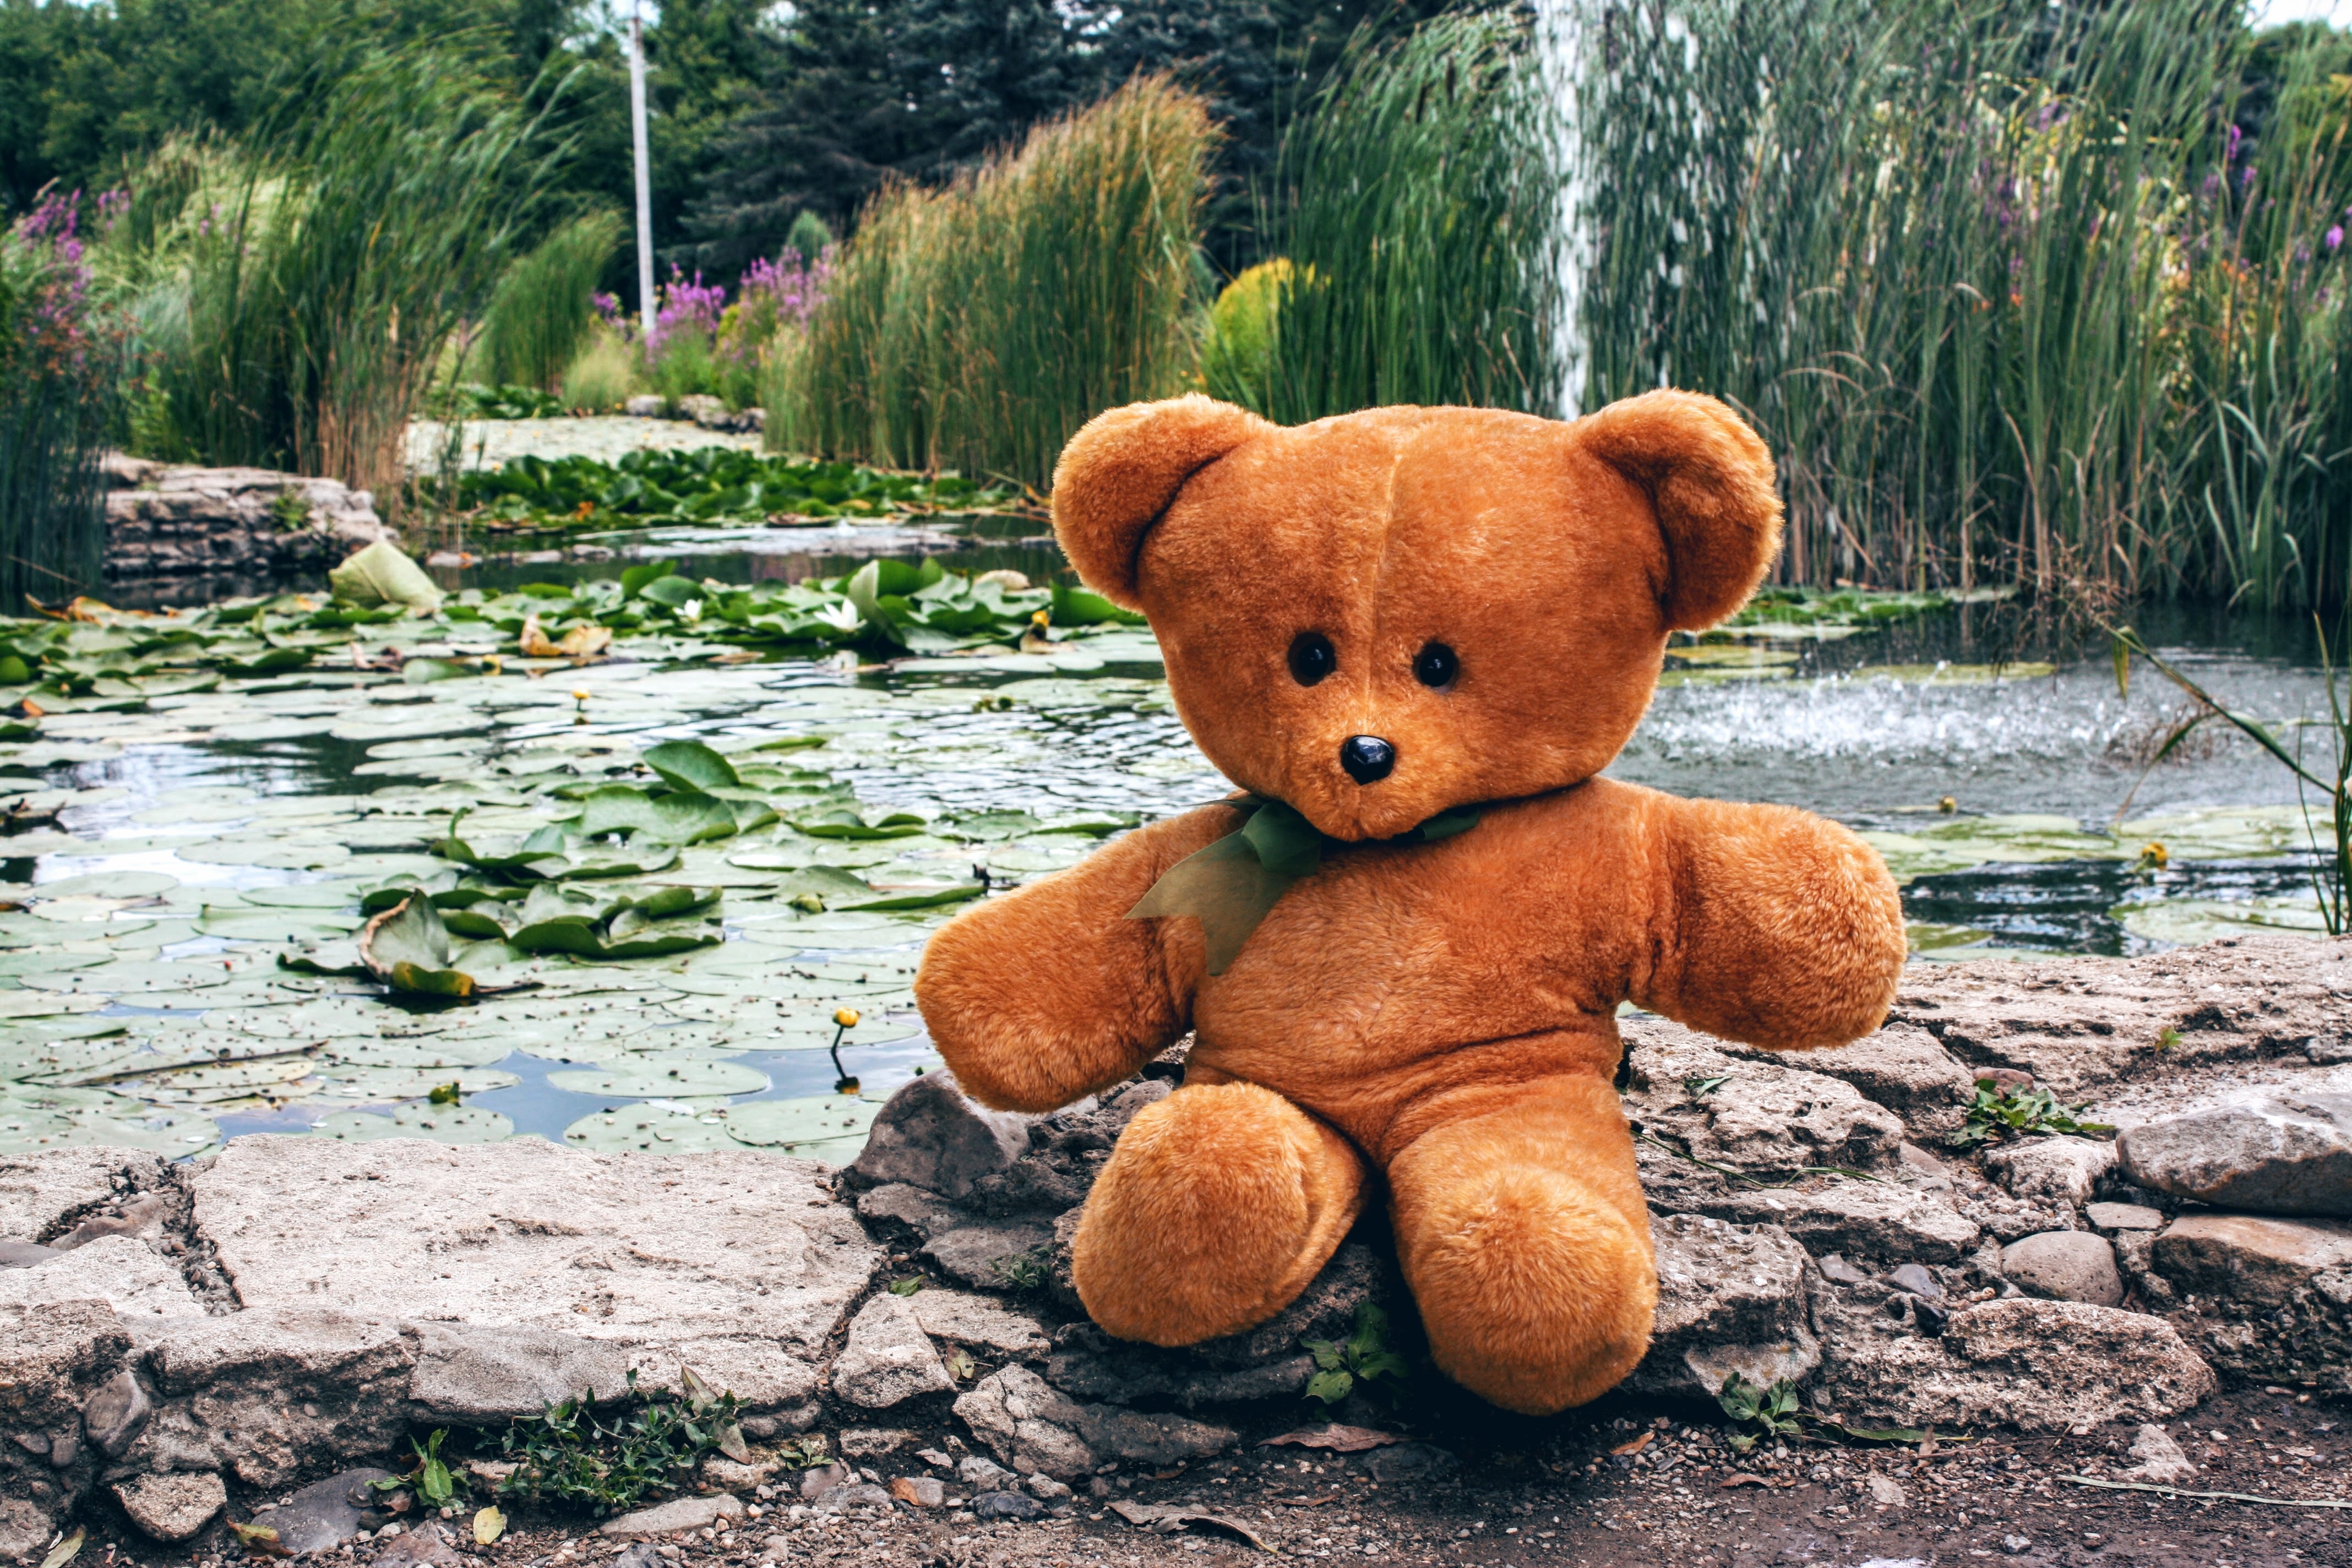
old, animal, cute, alone, pond, bear, gift, sitting, brown, toy, childhood, teddy bear, outdoors, furry, stuffed, style, soft, plush, russian, teddy, soviet union, stuffed toy